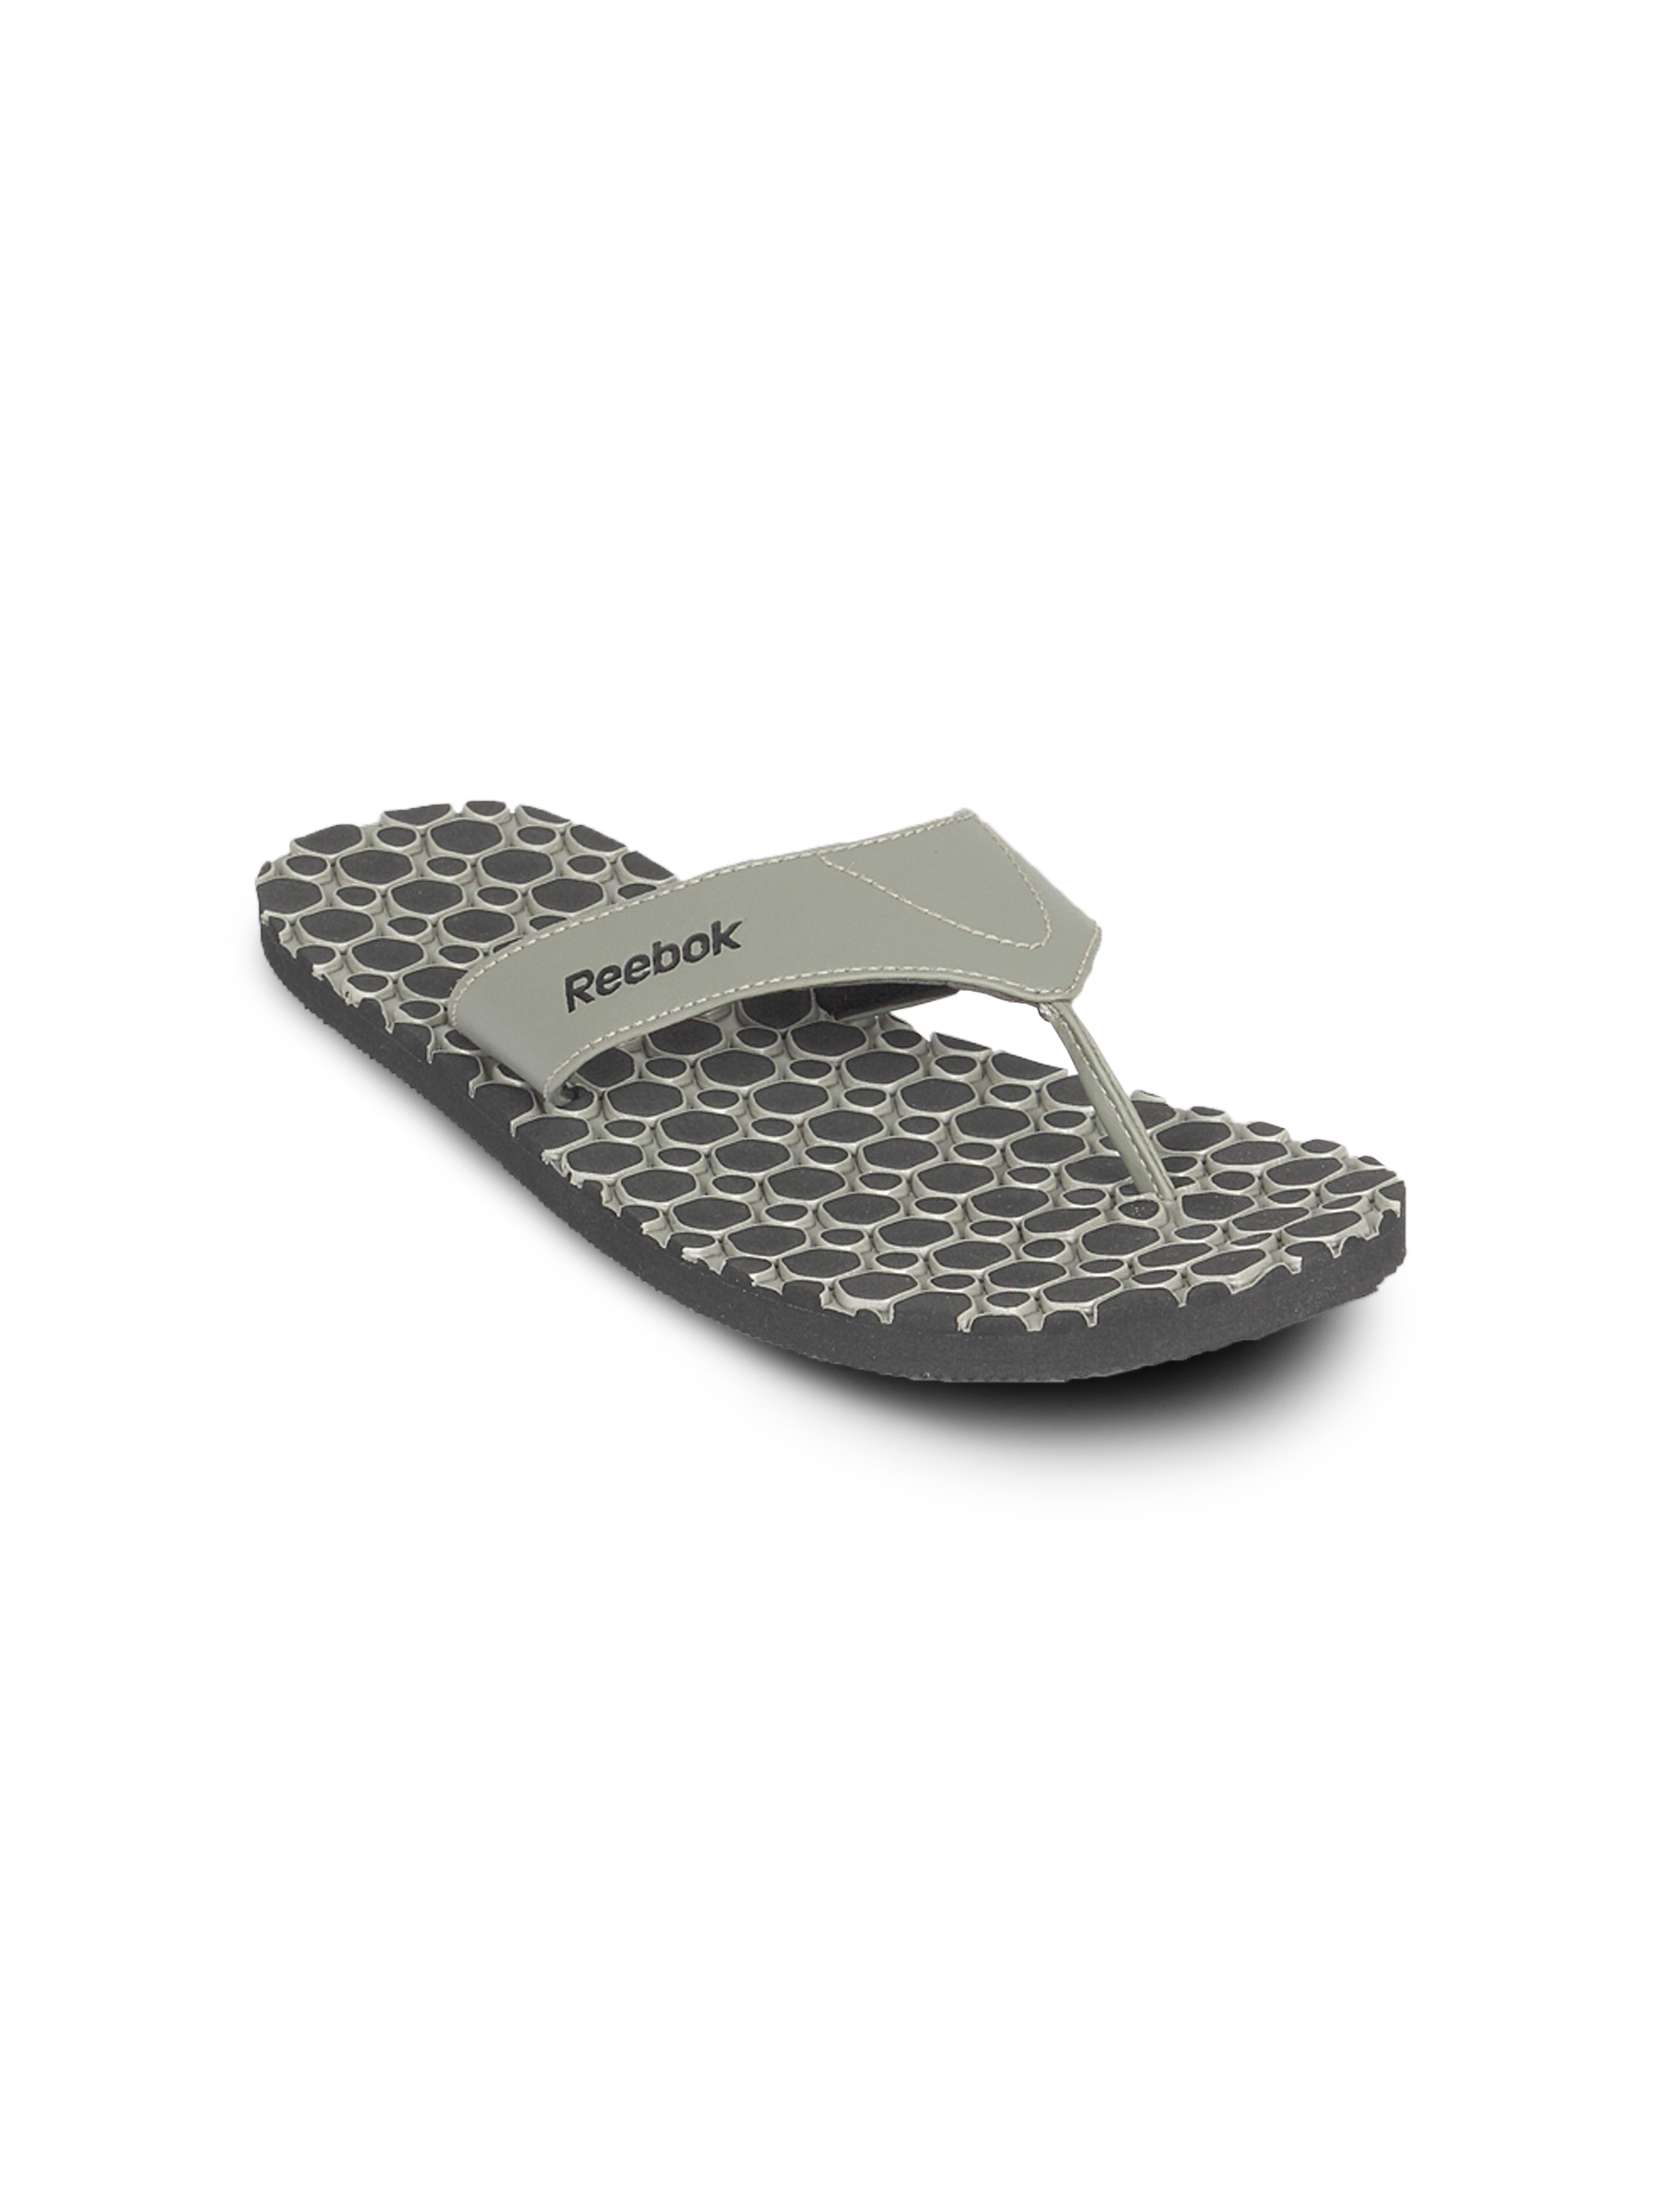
Reebok Men's Coral Hex Grey Flip Flop
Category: Footwear / Flip Flops / Flip Flops
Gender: Men
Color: Grey
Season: Summer 2011
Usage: Casual